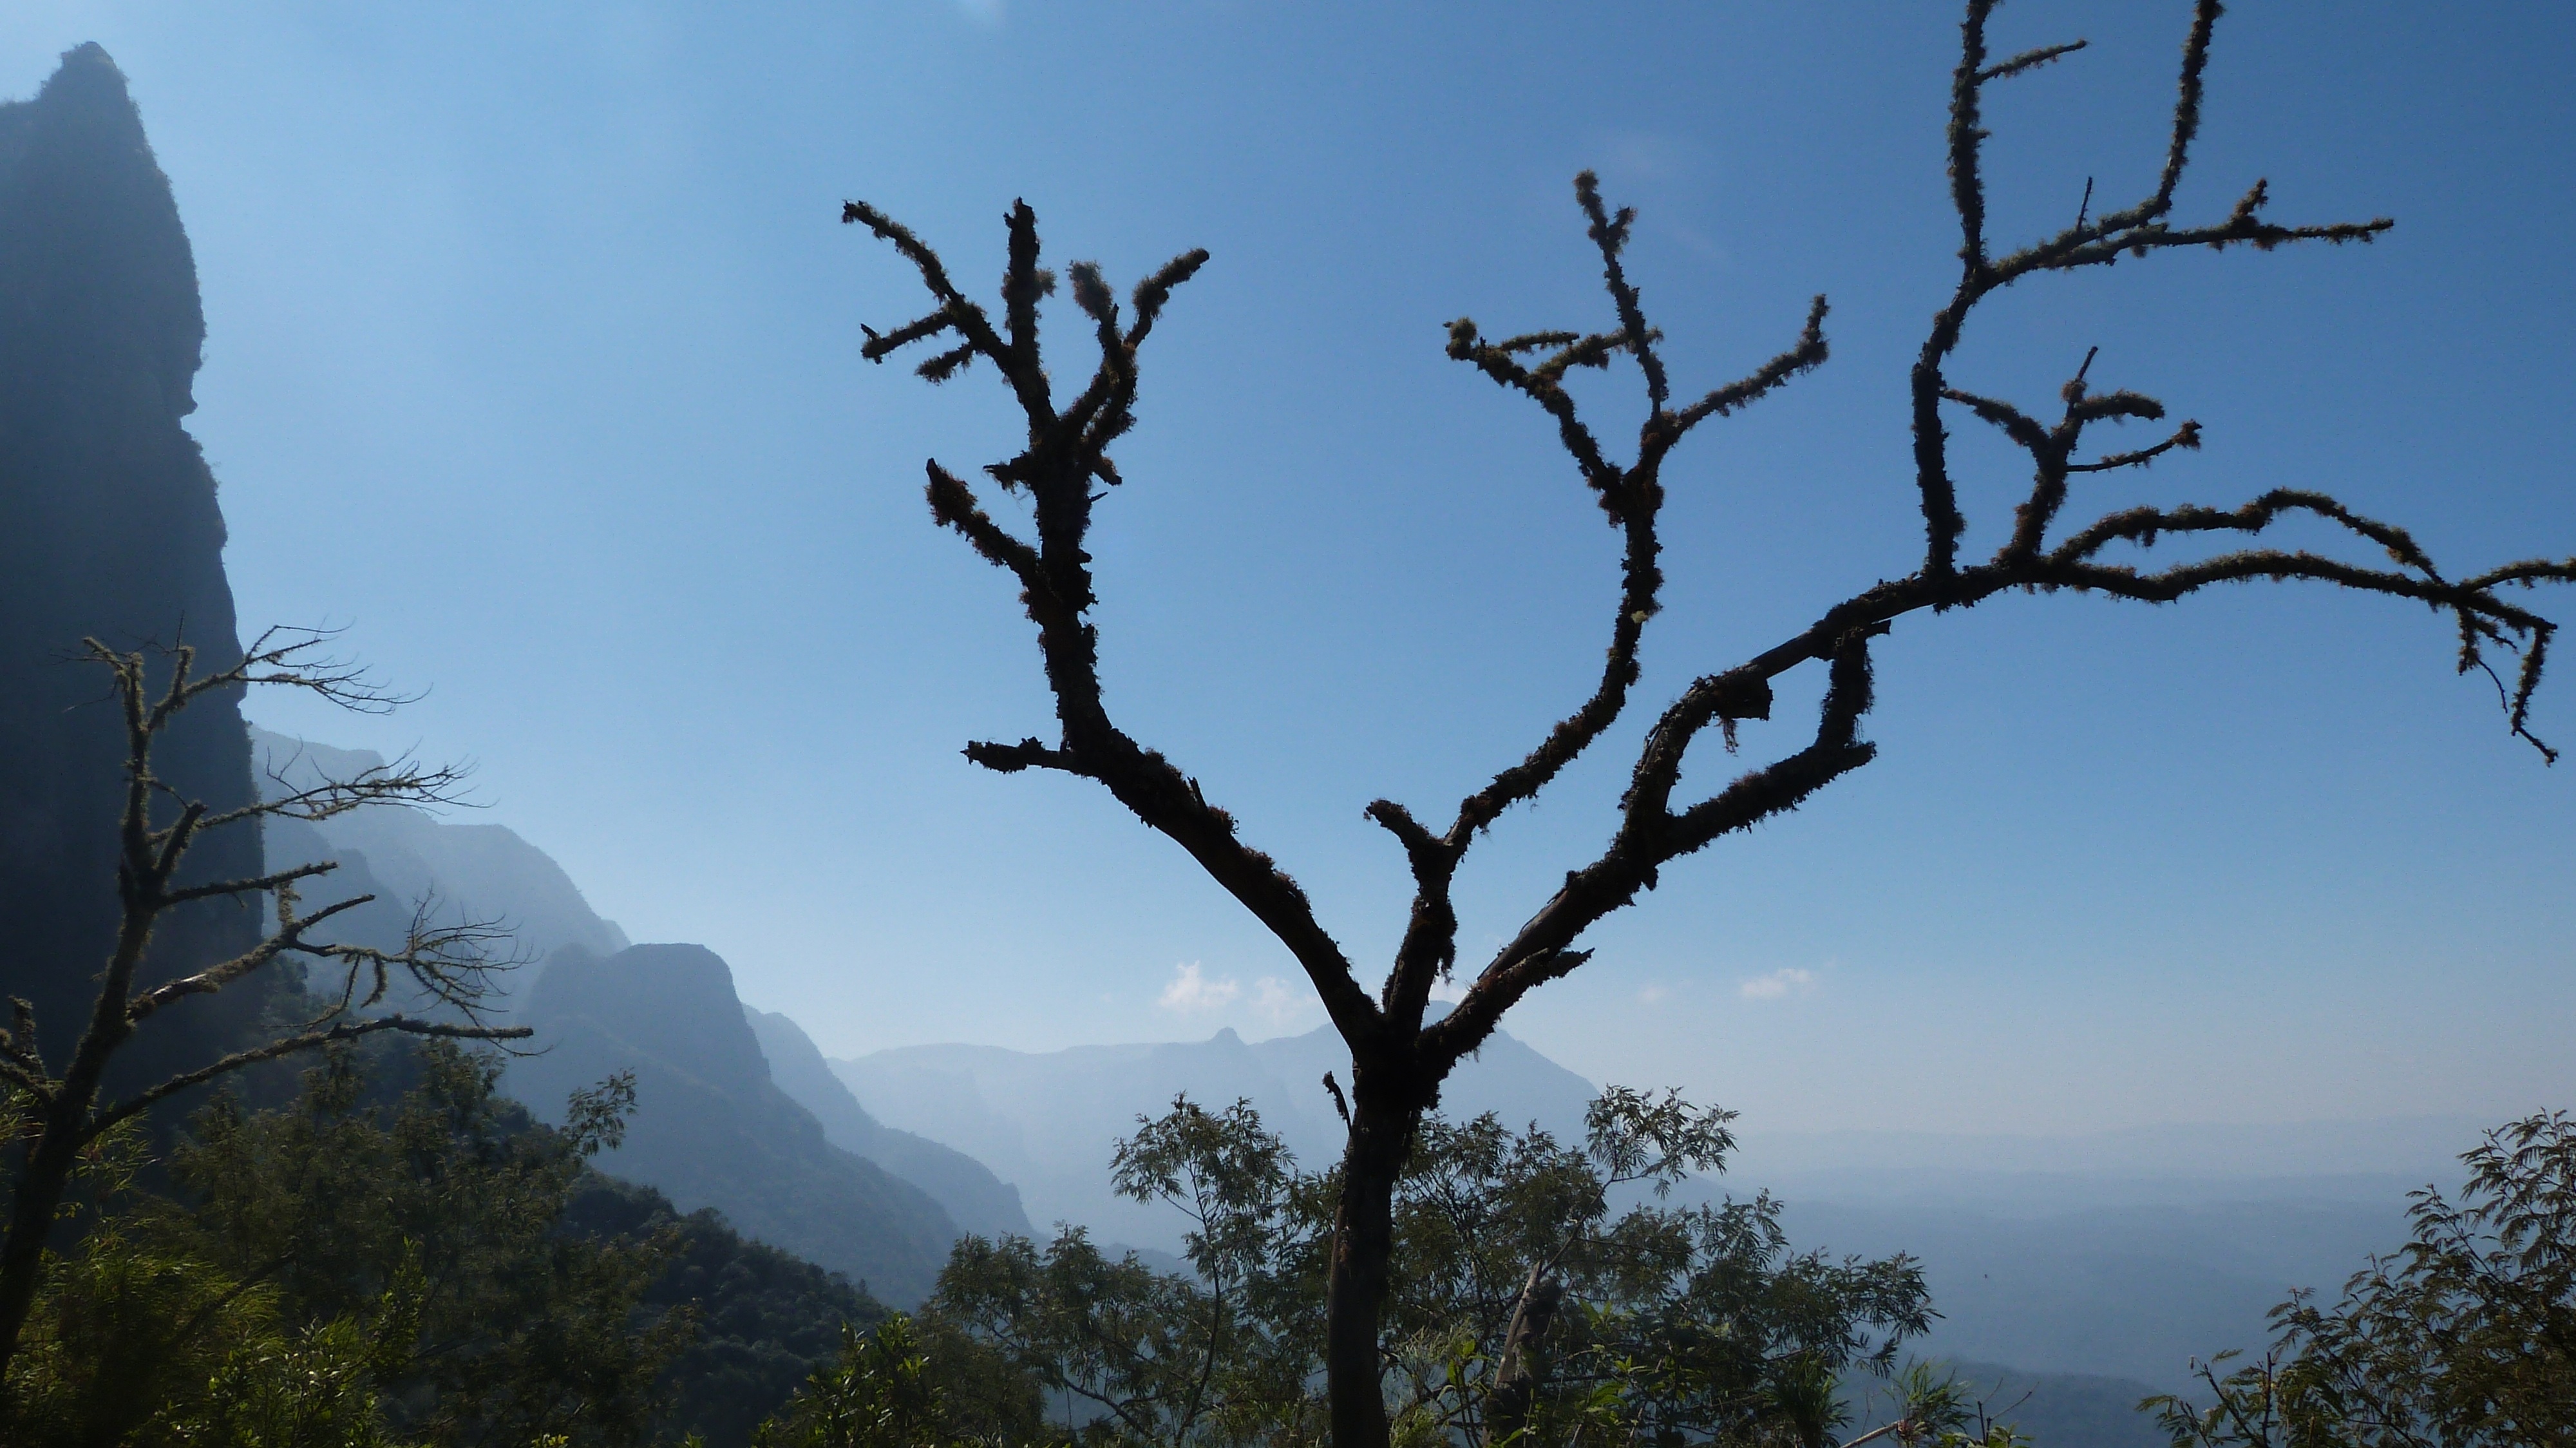
tree, nature, forest, wilderness, branch, mountain, plant, sky, sunlight, morning, leaf, flower, dawn, ecosystem, win, white crow saw, atmospheric phenomenon, woody plant